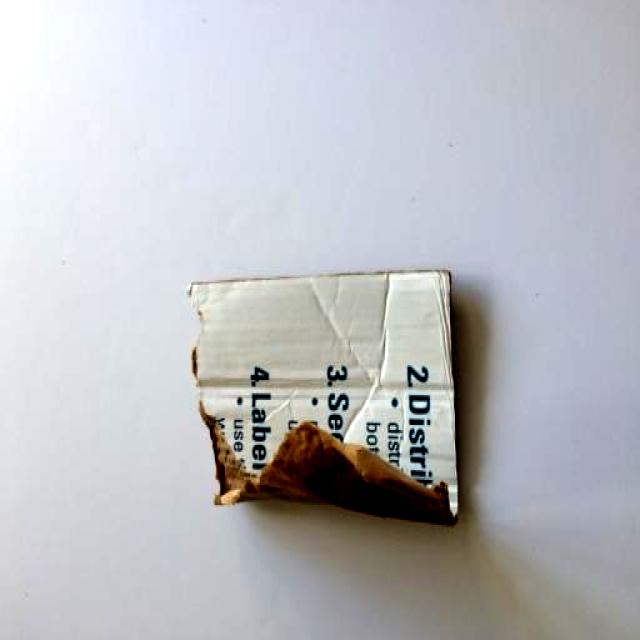
Label: Cardboard